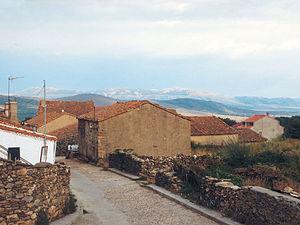
La Acebeda est une commune de la Communauté de Madrid en Espagne.